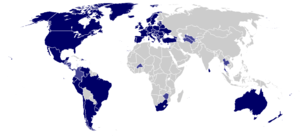
La Convention du 25 octobre 1980 sur les aspects civils de l'enlèvement international d'enfants est un traité multilatéral signé dans le cadre de la Convention de La Haye de 1980.